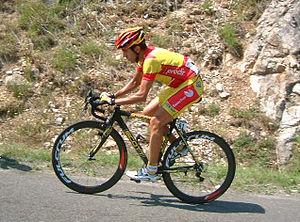
Les championnats d'Espagne de cyclisme sur route sont les championnats nationaux de cyclisme sur route d'Espagne, organisés par la Fédération royale espagnole de cyclisme. Ils existent depuis 1897.
Juan Manuel Gárate Cepa est un coureur cycliste espagnol, professionnel entre 2000 et 2014. Bon grimpeur, il a notamment été champion d'Espagne en 2005 et a terminé à quatre reprises dans les dix premiers du Tour d'Italie, sa course favorite, dont il a été le meilleur grimpeur et remporté une étape en 2006. Vainqueur d'une étape Tour de France 2009 et du Tour d'Espagne 2001, il a remporté une étape sur les trois grands tours. Il prend sa retraite à l'issue de la saison 2014. Il est actuellement directeur sportif de l'équipe Cannondale-Drapac.